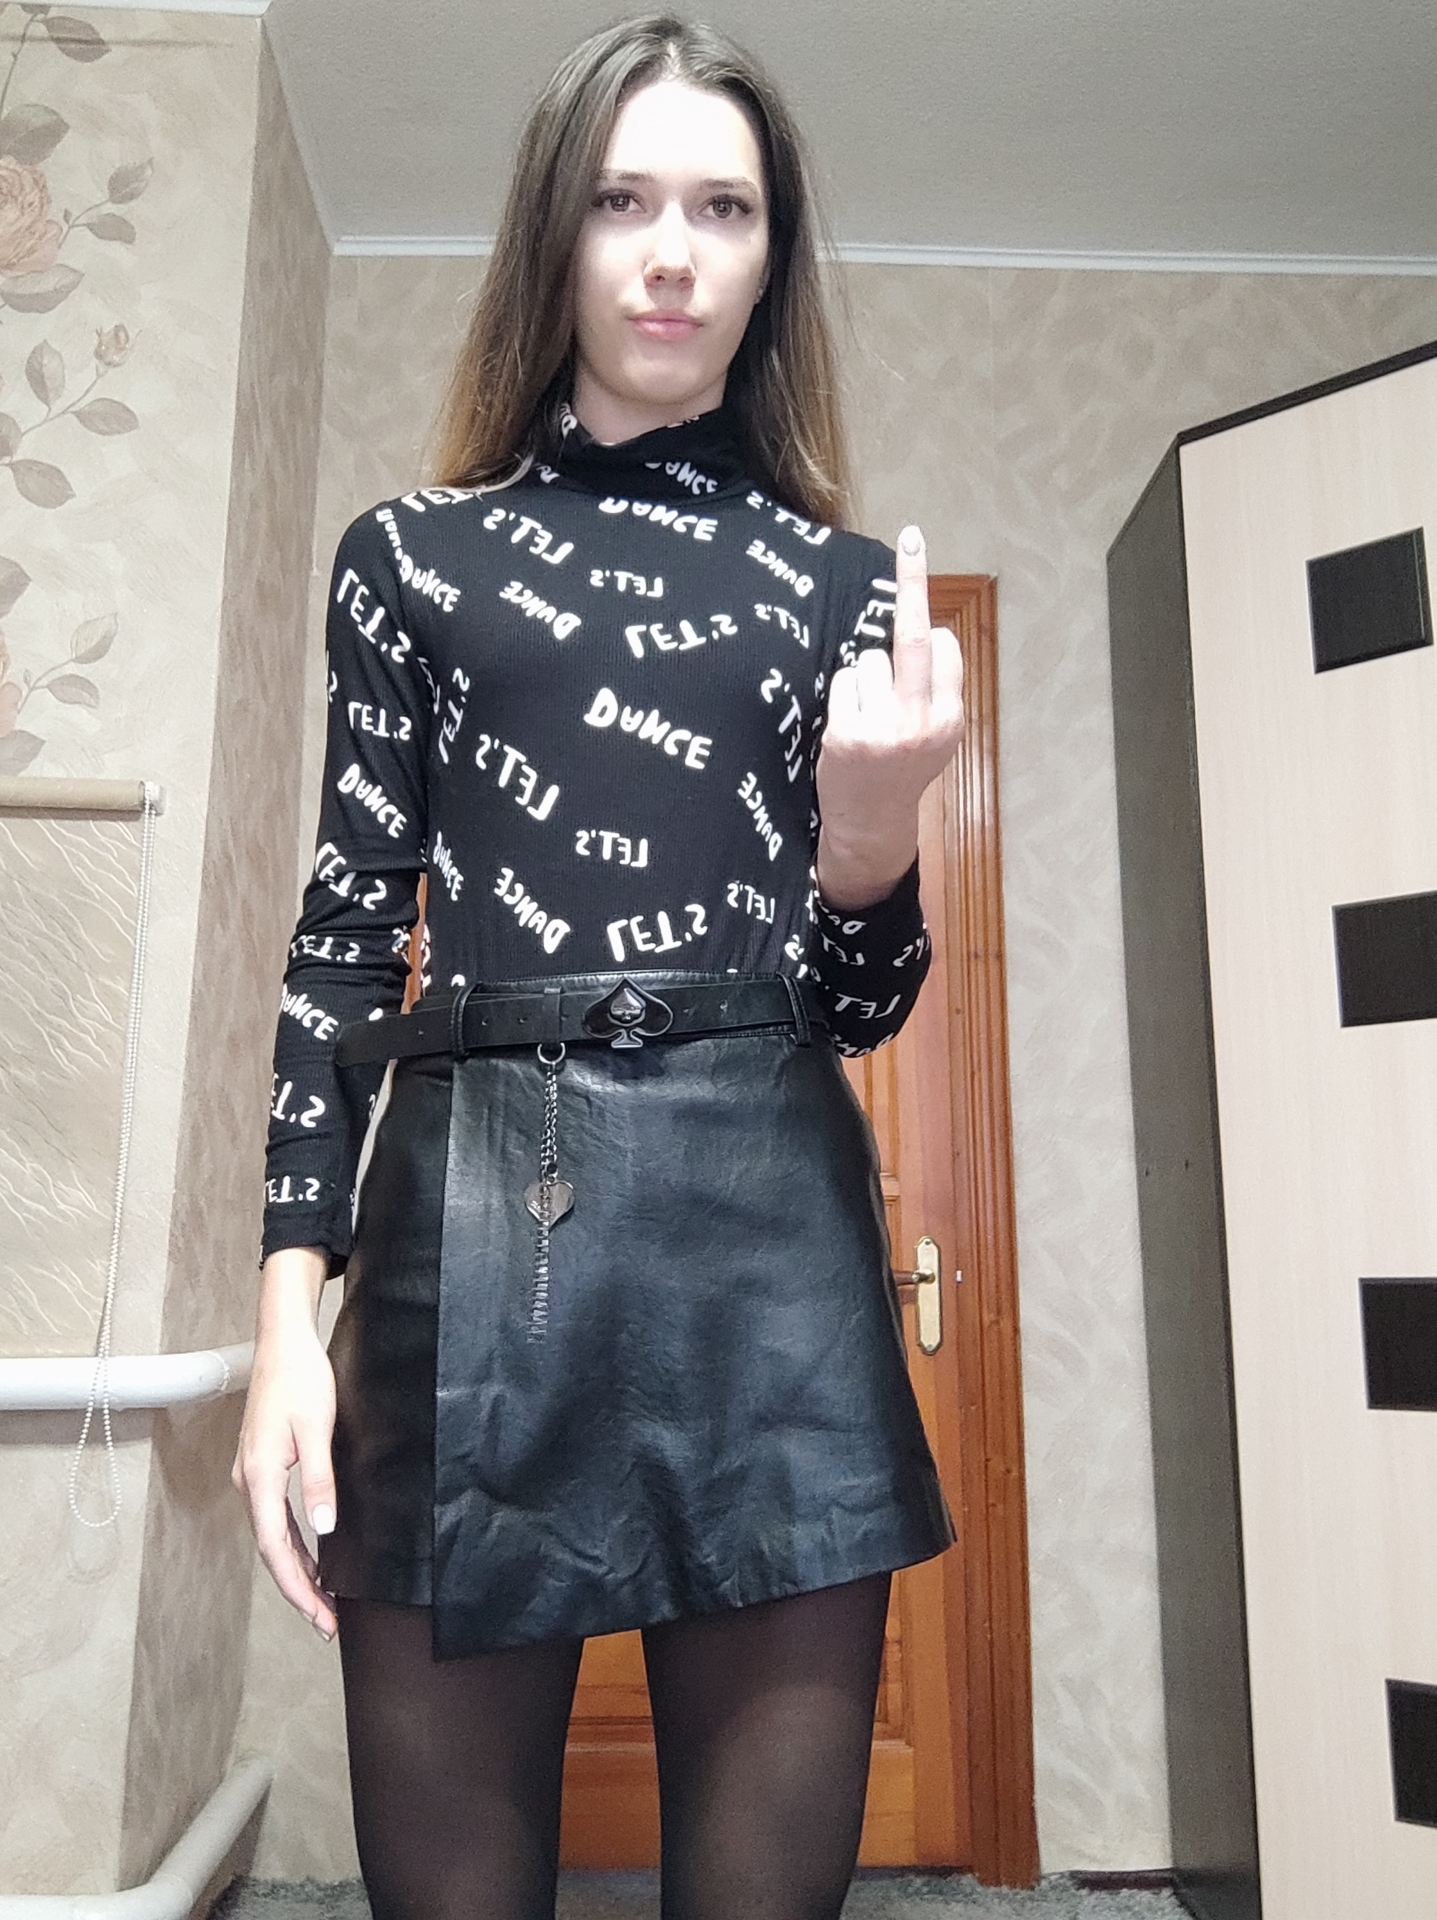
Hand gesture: middle_finger